Texas Commission on Jail Standards

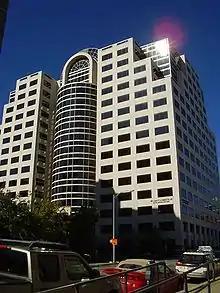
The William P. Clements State Office Building houses the offices of the Texas Commission on Jail Standards

The Texas Commission on Jail Standards (TCJS) is an agency of the Government of Texas.